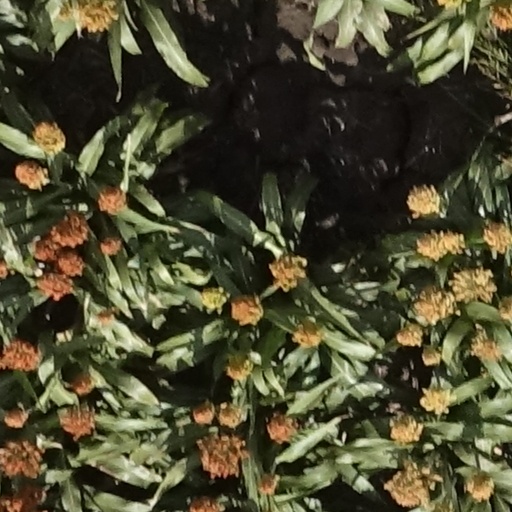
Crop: sorghum